Razdel Point

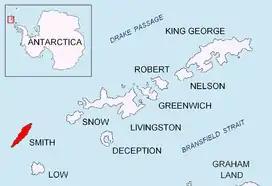
Location of Smith Island in the South Shetland Islands.

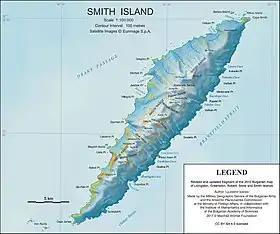
Topographic map of Smith Island.

Razdel Point (‘Nos Razdel’ \'nos raz-'del\) is the ice-covered point on the southwest side of the entrance to Zapalnya Cove and northeast side of the entrance to Nikolov Cove on the southeast coast of Smith Island in the South Shetland Islands, Antarctica. The point is named after the settlements of Razdel in Northeastern and Southeastern Bulgaria.